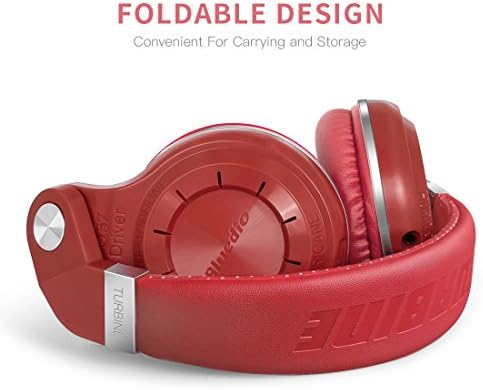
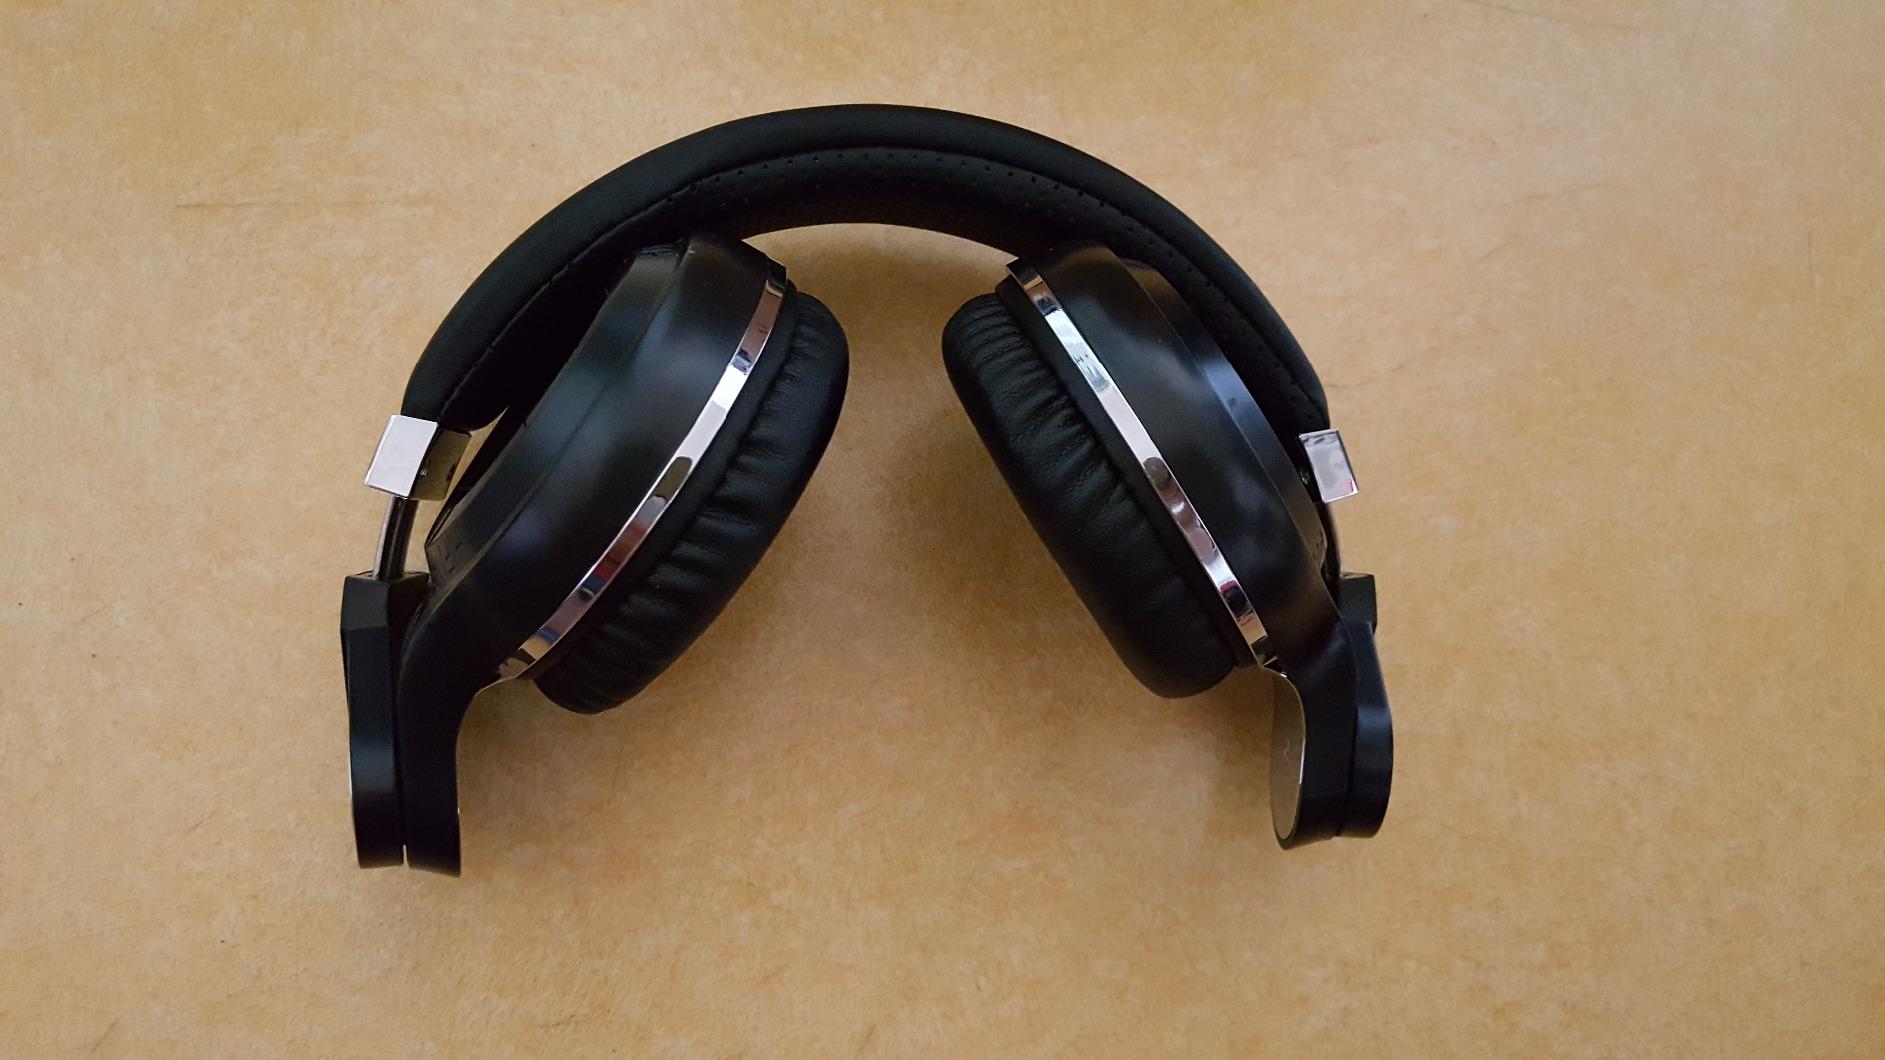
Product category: headphones
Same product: no